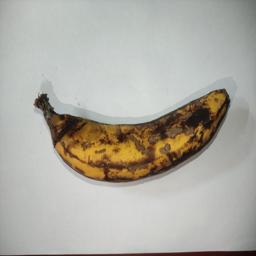
Banana variety: Sagor Kola